.338-378 Weatherby Magnum

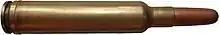

The .338-378 Weatherby Magnum is based on the .338-378 KT, a wildcat cartridge created by Elmer Keith and R.W. "Bob" Thomson in 1966. The KT is based on the .378 Weatherby Magnum cartridge but is shorter by 1/4" and necked down to a .338 caliber bullet. This design was chosen for elk hunting, using the powders available at the time, such as Hodgdon H-4831. Due to the continued popularity of the KT, Weatherby introduced the .338-378 Weatherby Magnum in 1998 to its line of commercial ammunition, using a full-length 2.908" case. Although based on the .338-378 KT, the .338-378 Weatherby Magnum and the KT have different load data and chamber sizes and are not interchangeable.